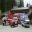
Label: ambulance